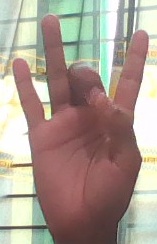
ASL sign: 8